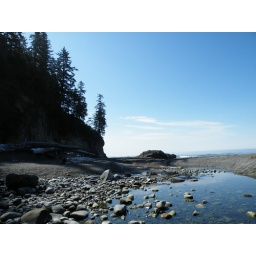
The tree line along the beach was often elevated. Sometimes it was over 12 feet high.